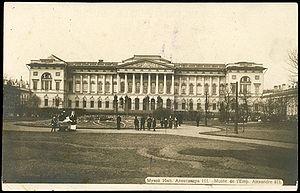
Saint-Pétersbourg. Musée Russe.